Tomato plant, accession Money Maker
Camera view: tilt-top (135 deg); turntable rotation: 30 degrees
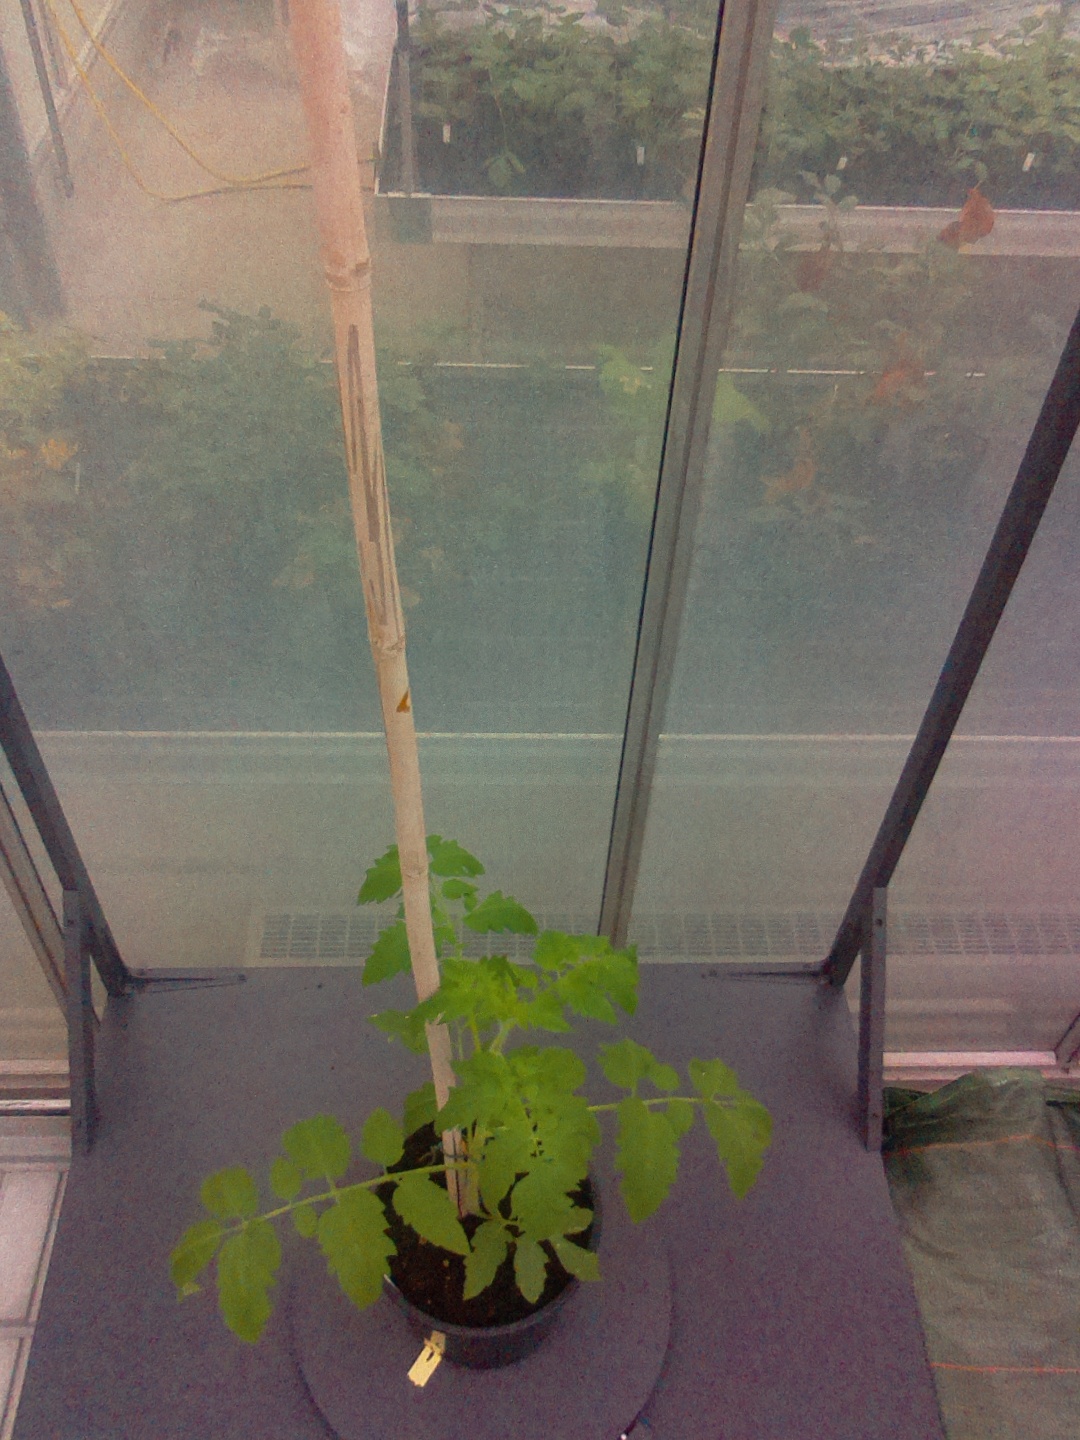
BBCH growth stage 13: 6 of true leaves visible